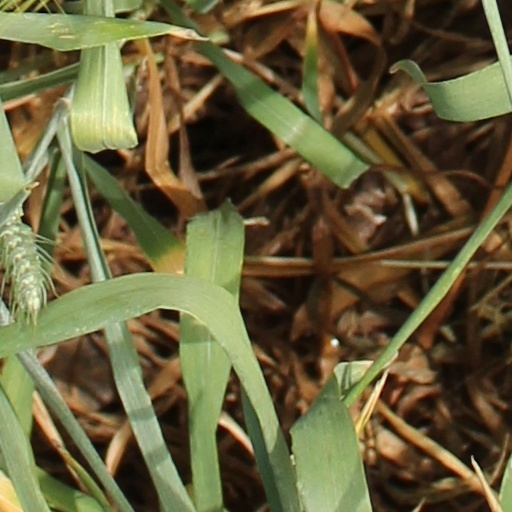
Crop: wheat